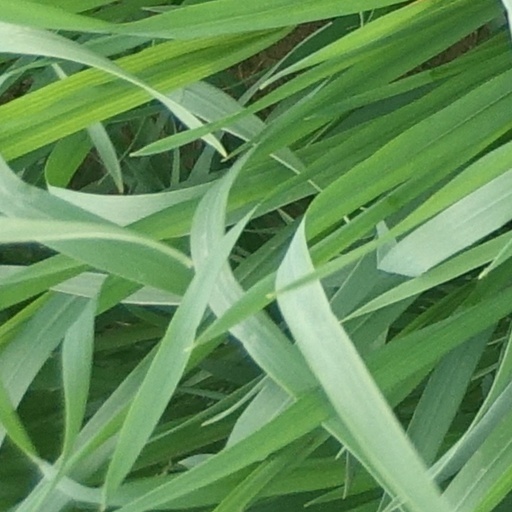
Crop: wheat